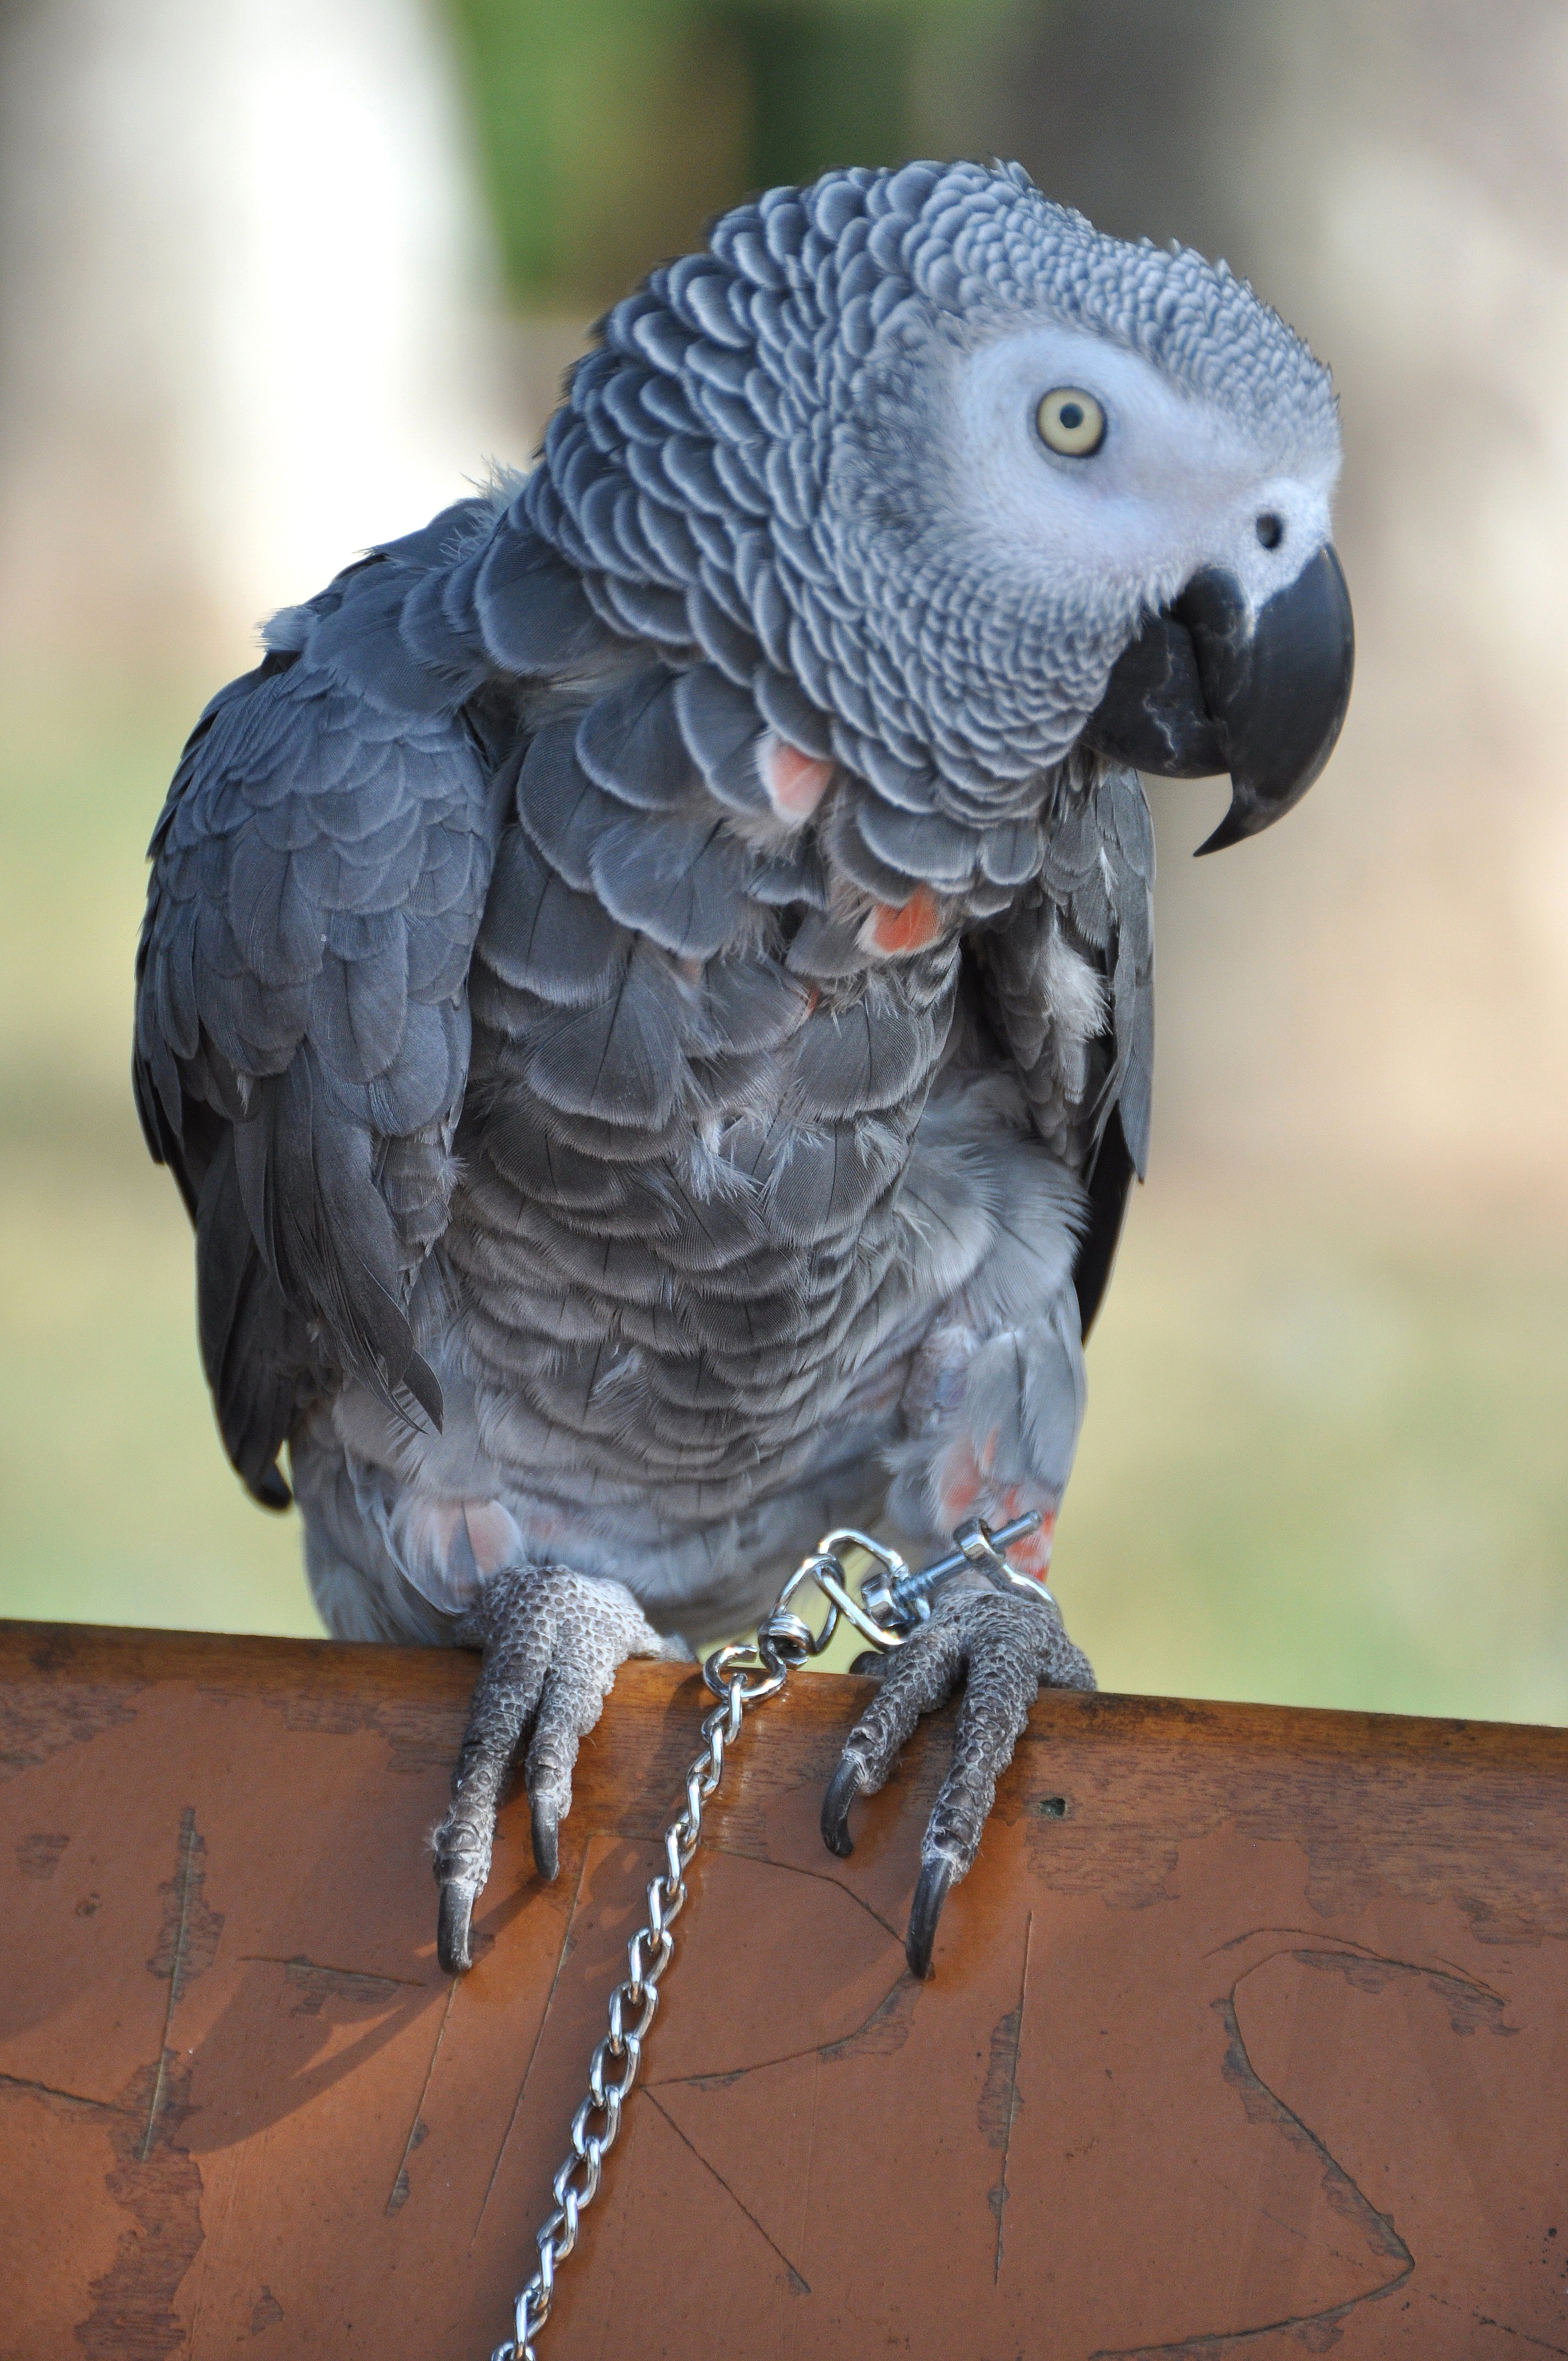
nature, bird, wing, wildlife, beak, fauna, macaw, grey, eye, animals, vertebrate, parrot, exotic, parakeet, il, gabon, common pet parakeet, african grey